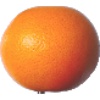
Label: pink_grapefruit